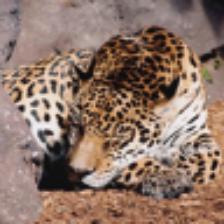
Label: NonHuman